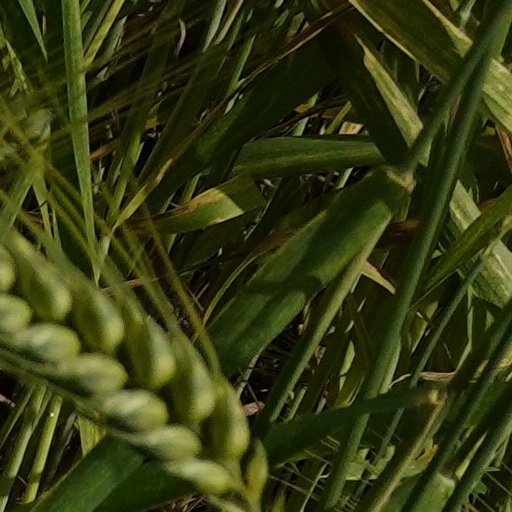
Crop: wheat